São Paulo FC

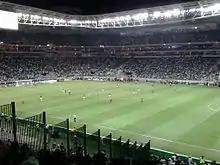
First Choque-Rei in Allianz Parque in March 2015

Although São Paulo's kit has been supplied by several different manufacturers, the club's traditional home and away kit suffered very few changes and variations throughout the years, making it one the most recognizable kits in Brazil.